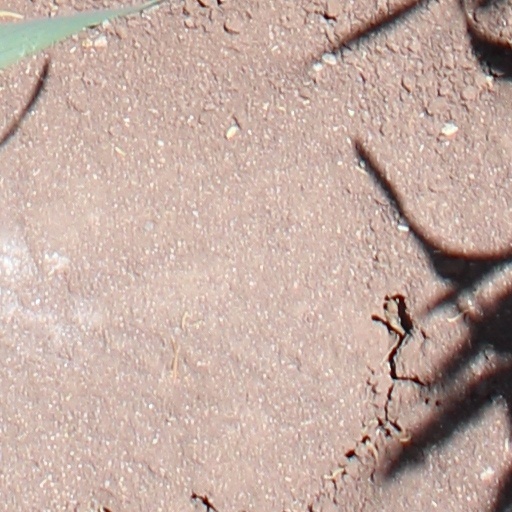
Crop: wheat